Caterpillar

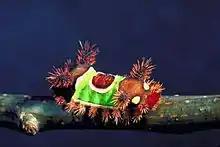
The saddleback caterpillar has urticating hair and aposematic colouring.

In 2019, a geometrid moth caterpillar dating back to the Eocene epoch, approximately 44 million years ago, was found preserved in Baltic amber. It was described under "Eogeometer vadens". Previously, another fossil dating back approximately 125 million years was found in Lebanese amber.